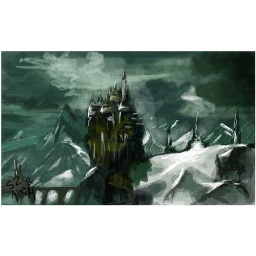
snow mountain castle by shady and acm